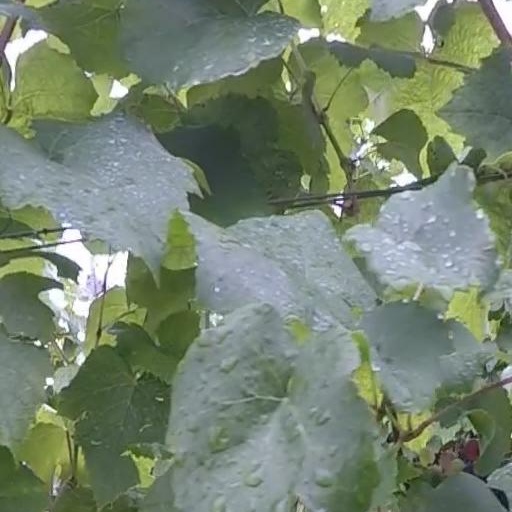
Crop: grape